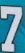
Number: 7